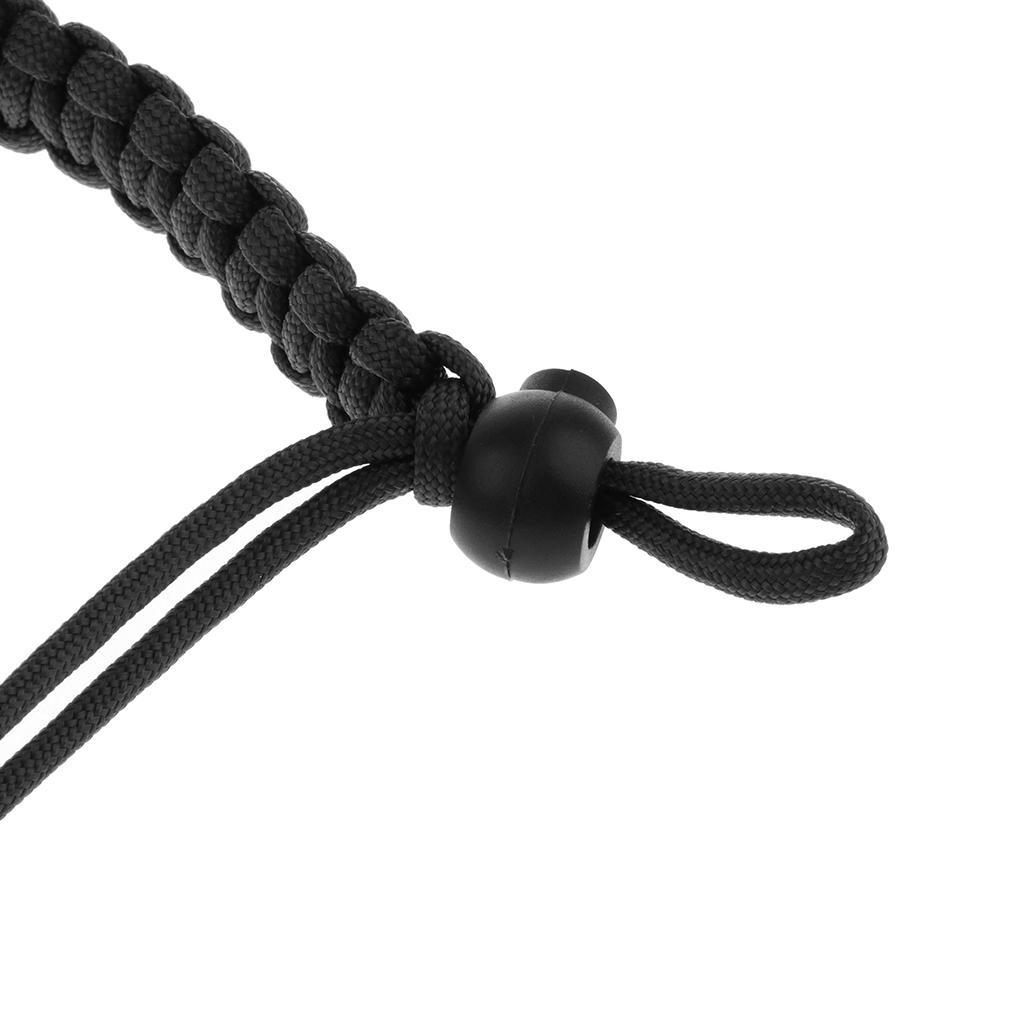
Braided Paracord Adjustable Camera Wrist Strap/ Bracelet Black
Brand: SFC
Description: Materials: high strength 7-strand nylon - Abrasion resistant, UV resistant Prevents your cameras, binoculars and other items from dropping Adjustable fits all wrist sizes. Quick dry - will not rot or mildew More than 150kg pull strength, it can be disassemble to a 3 meters rope. Utility and durable - Perfect for outdoor photography, emergencies. Diameter: 4mm/ 0.16"; Width: 2cm/0.79"; Length: 34cm/ 13.4" Package Includes: 1 Piece Camera Wrist Strap
Category: Cameras & Optics > Camera & Optic Accessories > Camera Parts & Accessories > Camera Straps > Wrist Straps